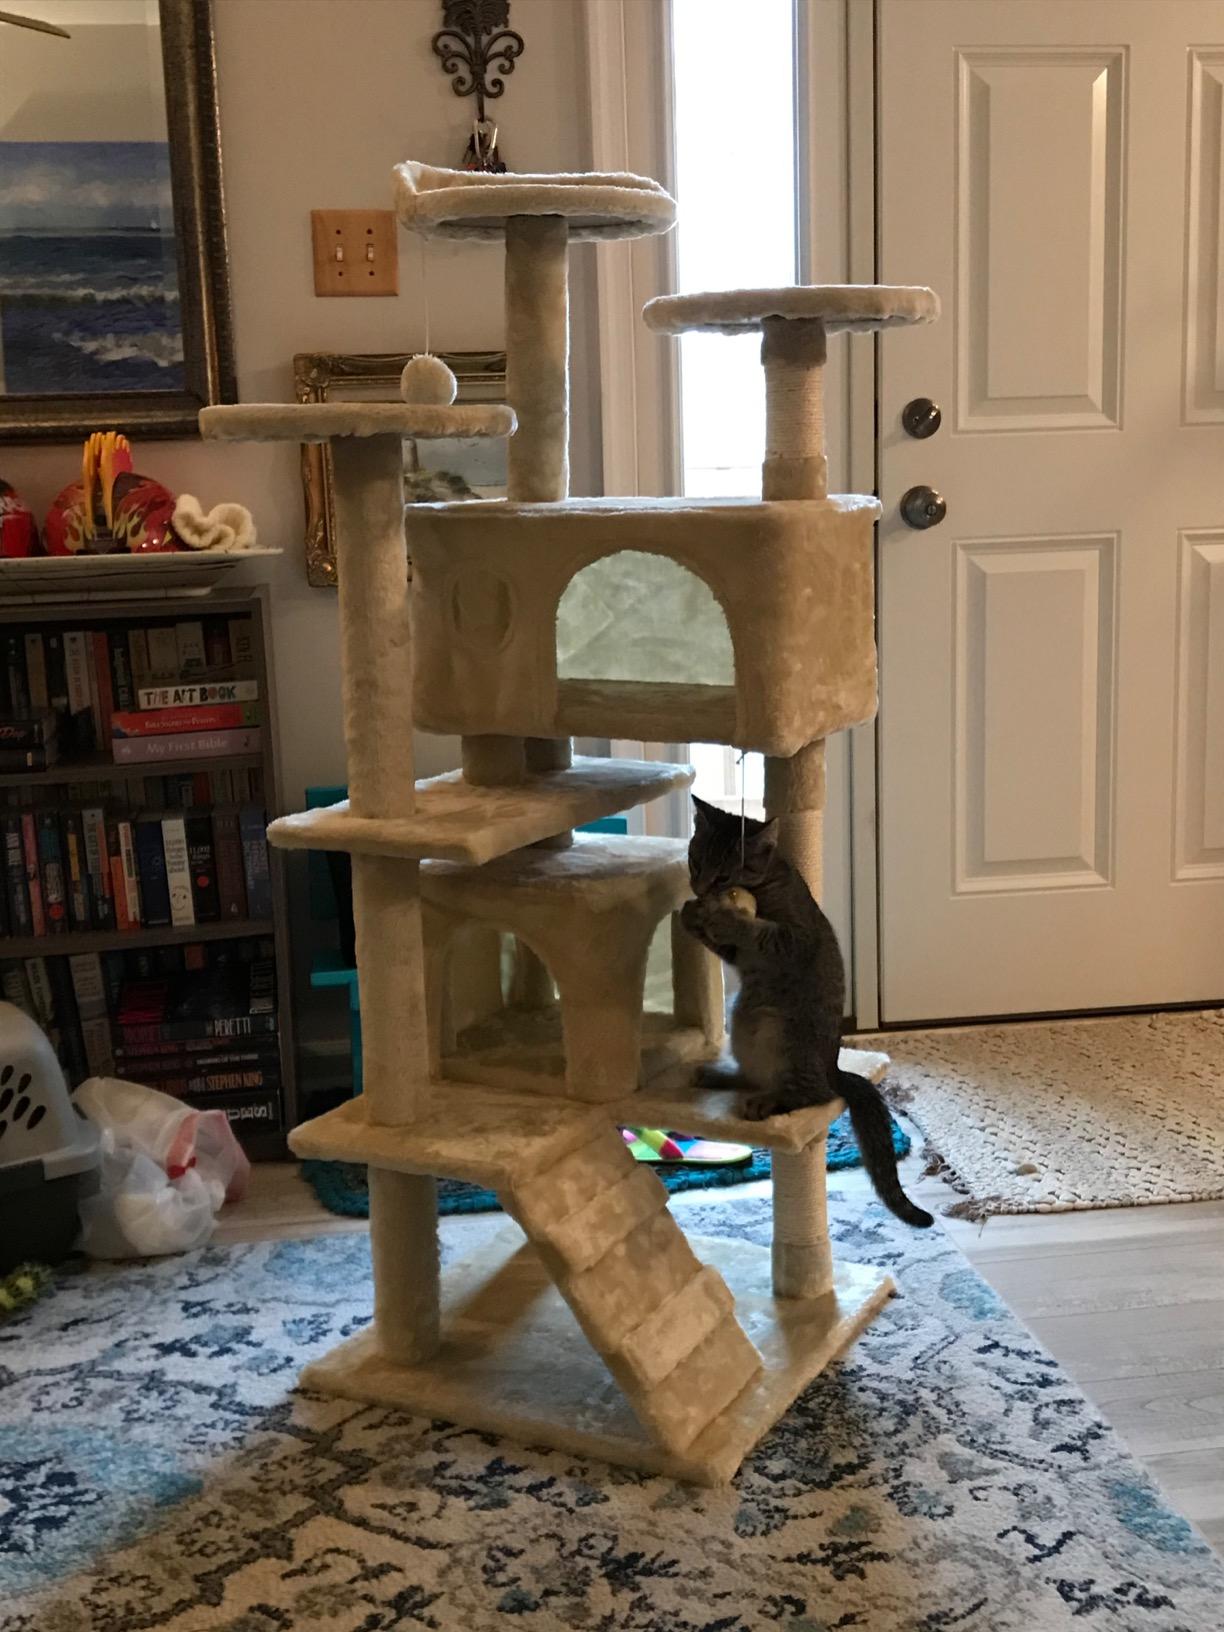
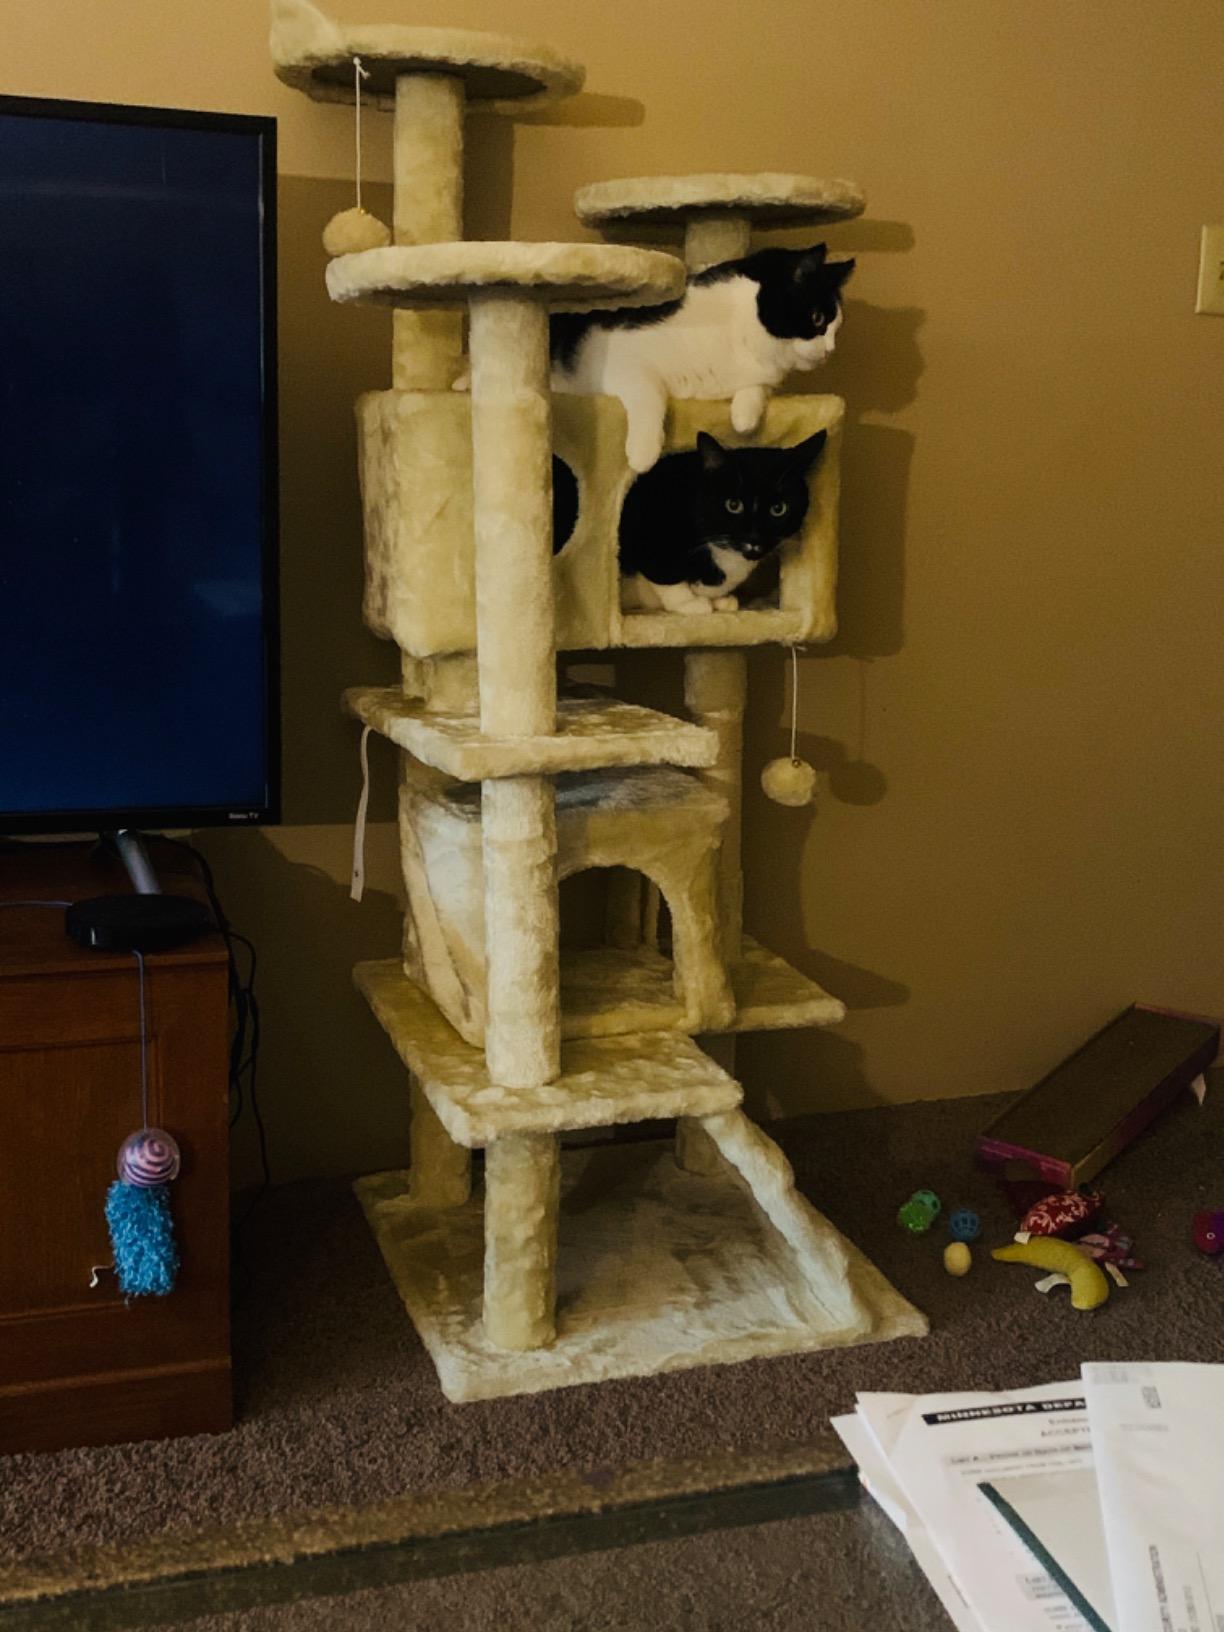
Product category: items_cat tree
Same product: yes